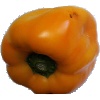
Label: Pepper Yellow 1